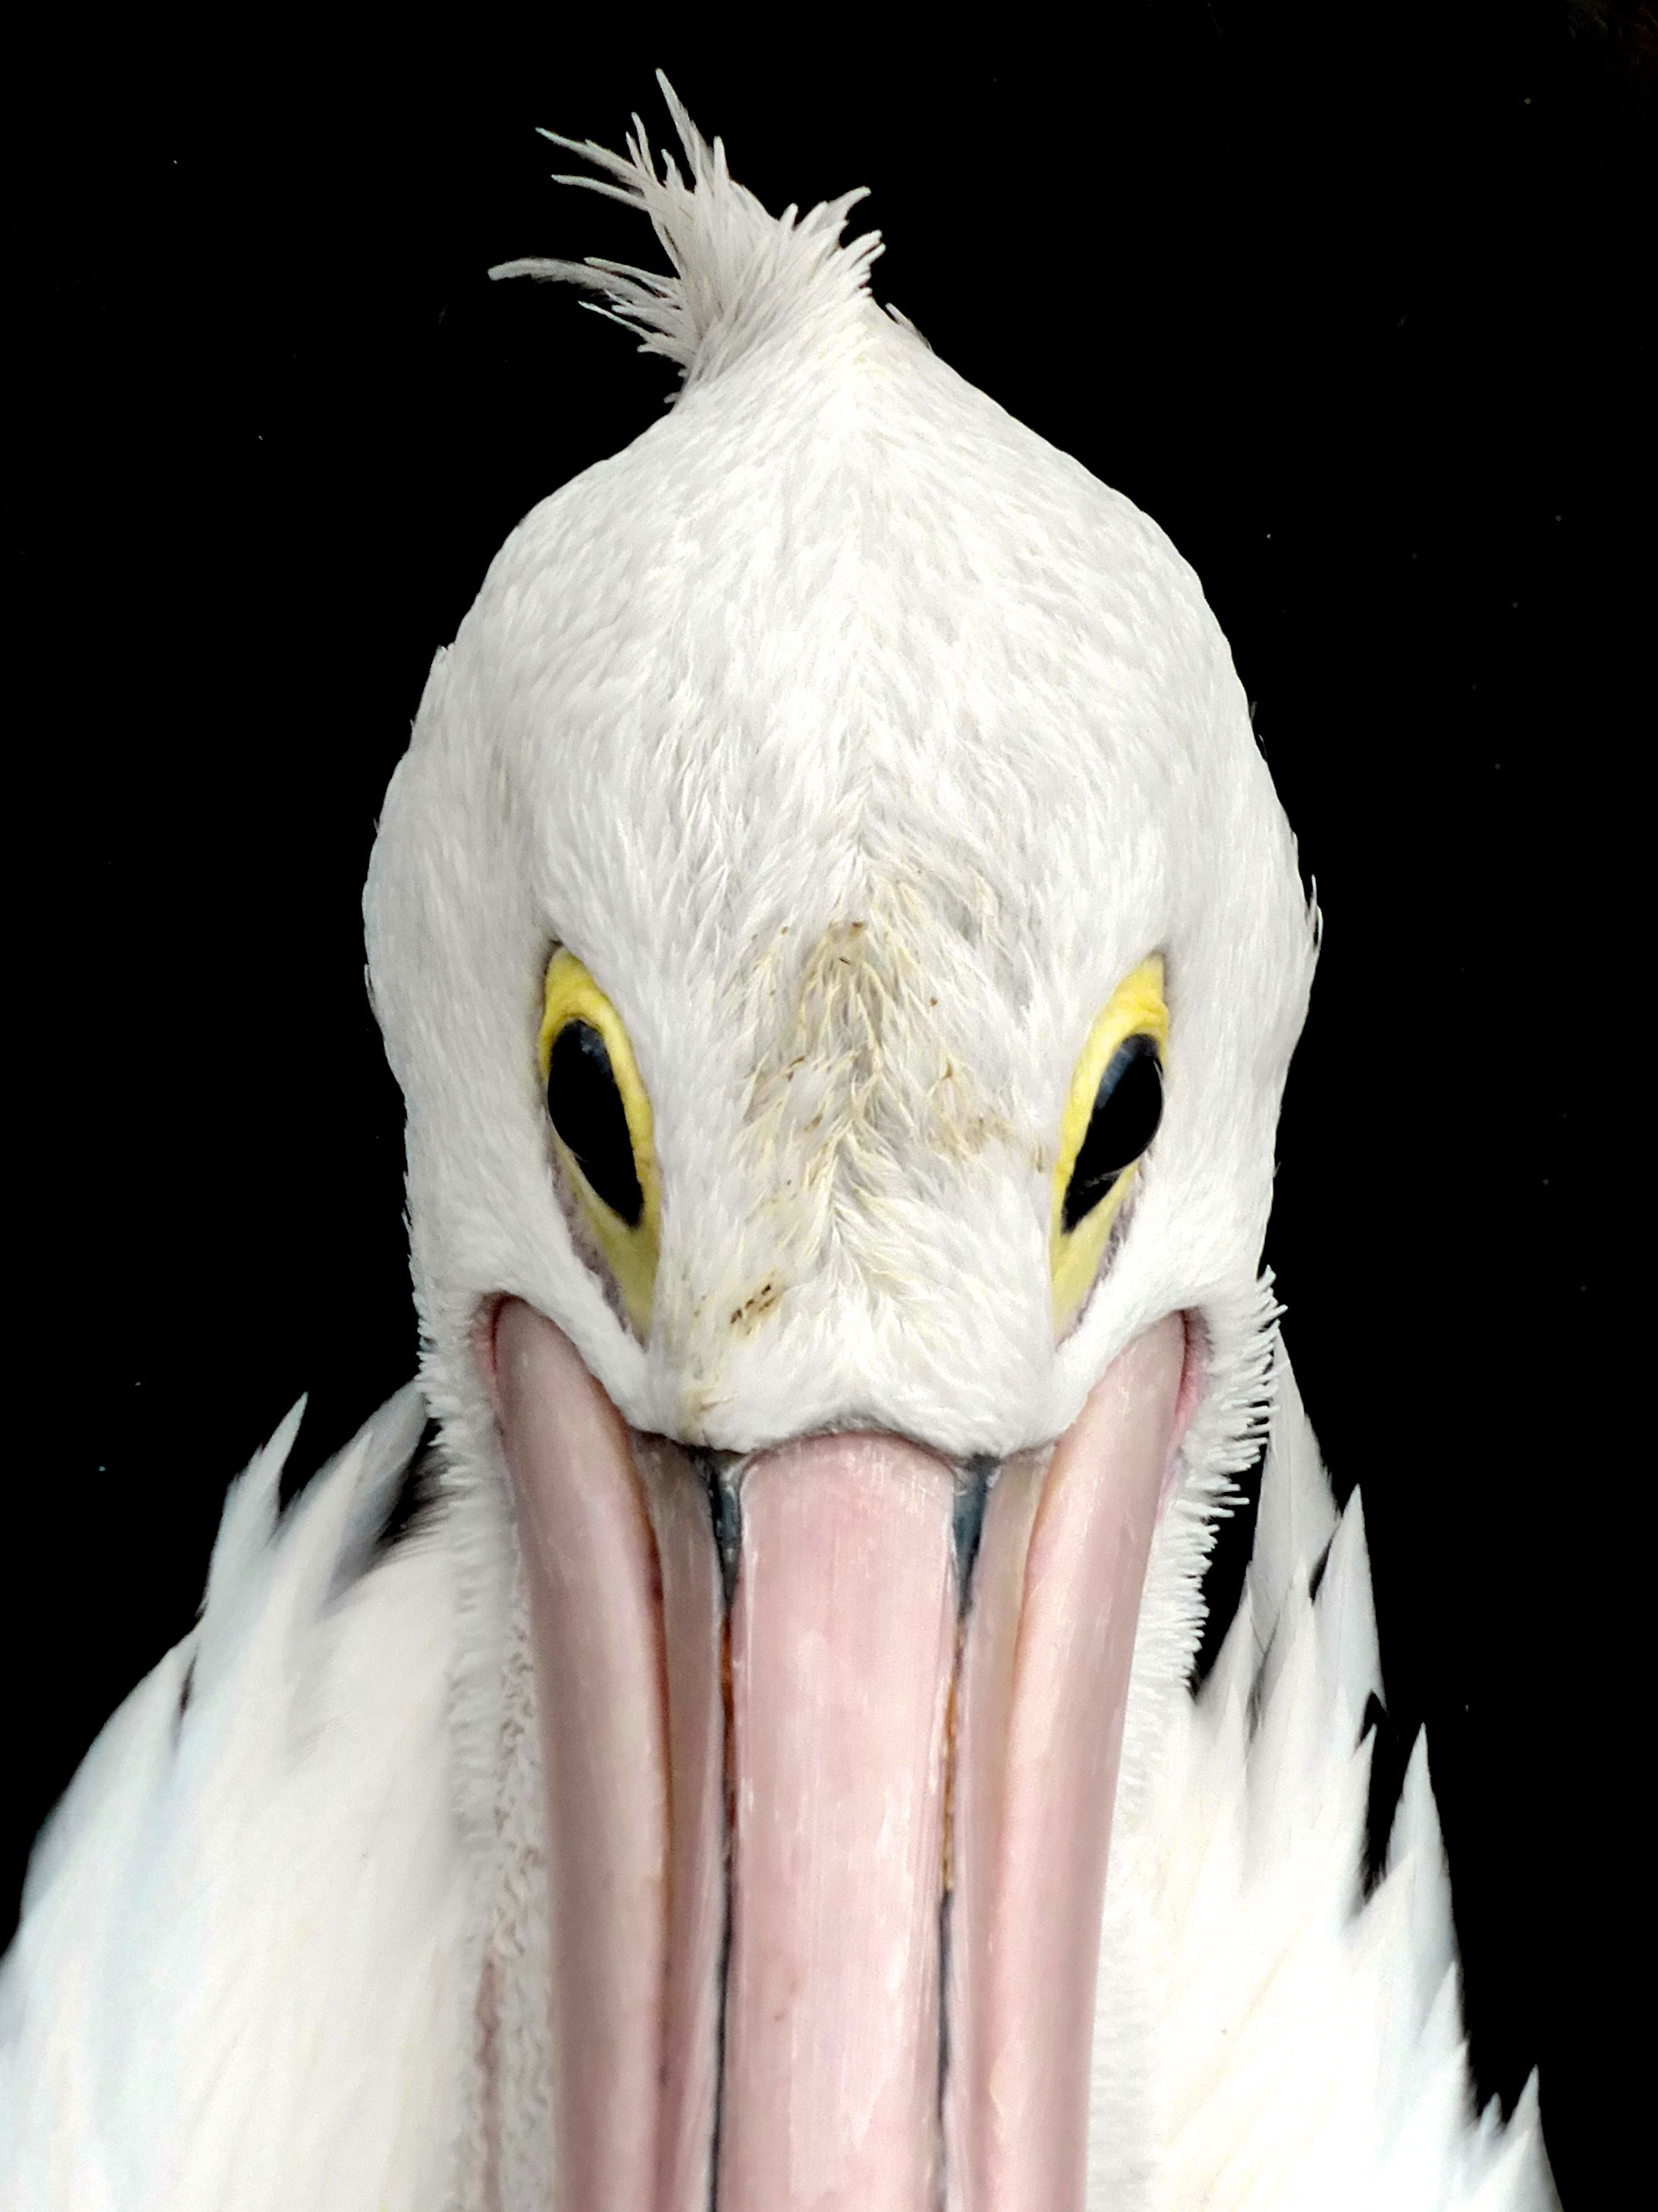
bird, wing, white, pelican, seabird, wildlife, beak, closeup, avian, fauna, bird of prey, close up, face, eyes, eye, head, vertebrate, waterbird